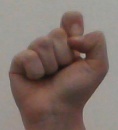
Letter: fa